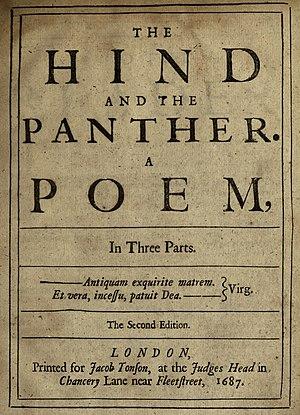
La Biche et la panthère est un poème composé par l’écrivain et courtisan anglais John Dryden en 1687, dont l’objet est de glorifier le catholicisme au détriment de l’Église anglicane. À la suite de l’accession au trône du catholique Jacques II d'Angleterre, John Dryden s’était converti à la même foi que son monarque en 1685, et le poème se veut donc un manifeste de légitimité en faveur du roi.